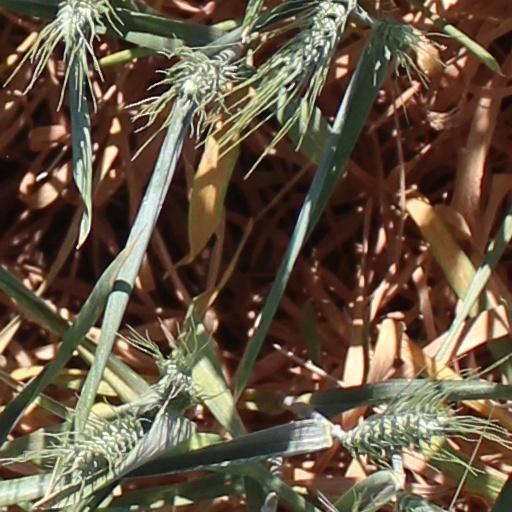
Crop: wheat